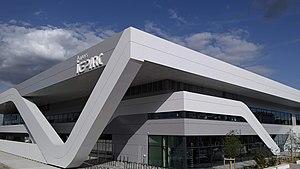
Angers Iceparc vu depuis le pont confluences
L'Angers ICEPARC, est le nom donné à la patinoire d'Angers. Elle est inaugurée le 13 septembre 2019 en remplacement de la Patinoire du Haras devenue trop vétuste et coûteuse.